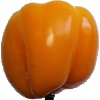
Label: Pepper Yellow 1